Haribhau Upadhyaya

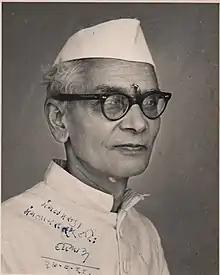

Haribhau Upadhyaya was an Indian politician and an Indian independence activist. He was the Chief Minister of Ajmer State from 1952 to 1956.